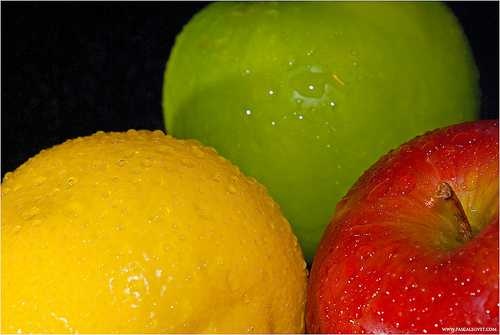
Label: Lemon